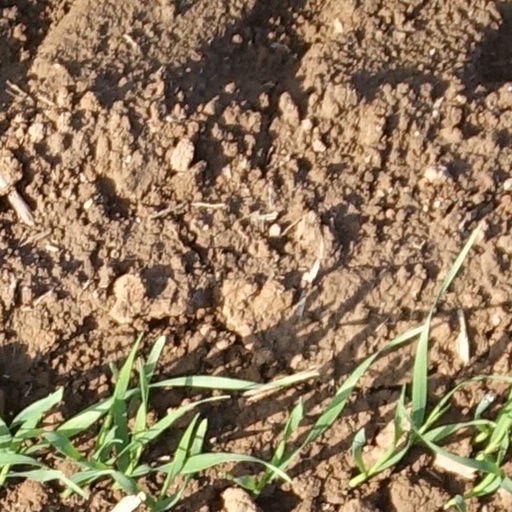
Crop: wheat